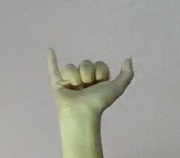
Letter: ya